Lancashire Fusiliers

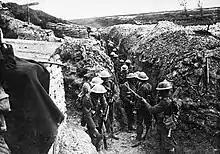
Men of the 1st Battalion, Lancashire Fusiliers in a communication trench near Beaumont Hamel, in 1916. Photo by Ernest Brooks.

The regiment was not superficially affected by the Cardwell Reforms of the 1870s – as it already possessed two battalions, there was no need for it to amalgamate with another regiment. However, in setting its depot at Wellington Barracks in Bury from 1873, it lost its West Country affiliations. This was exacerbated by the Childers reforms of 1881. Under the reforms the regiment became The Lancashire Fusiliers on 1 July 1881.